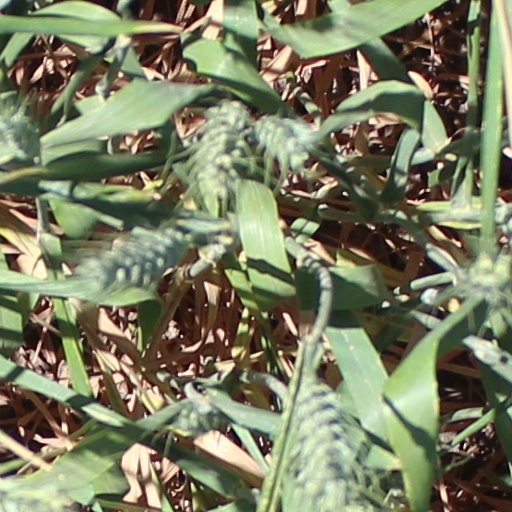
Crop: wheat